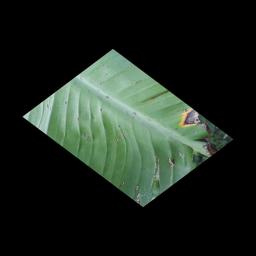
Label: POTASSIUM DEFICIENCY